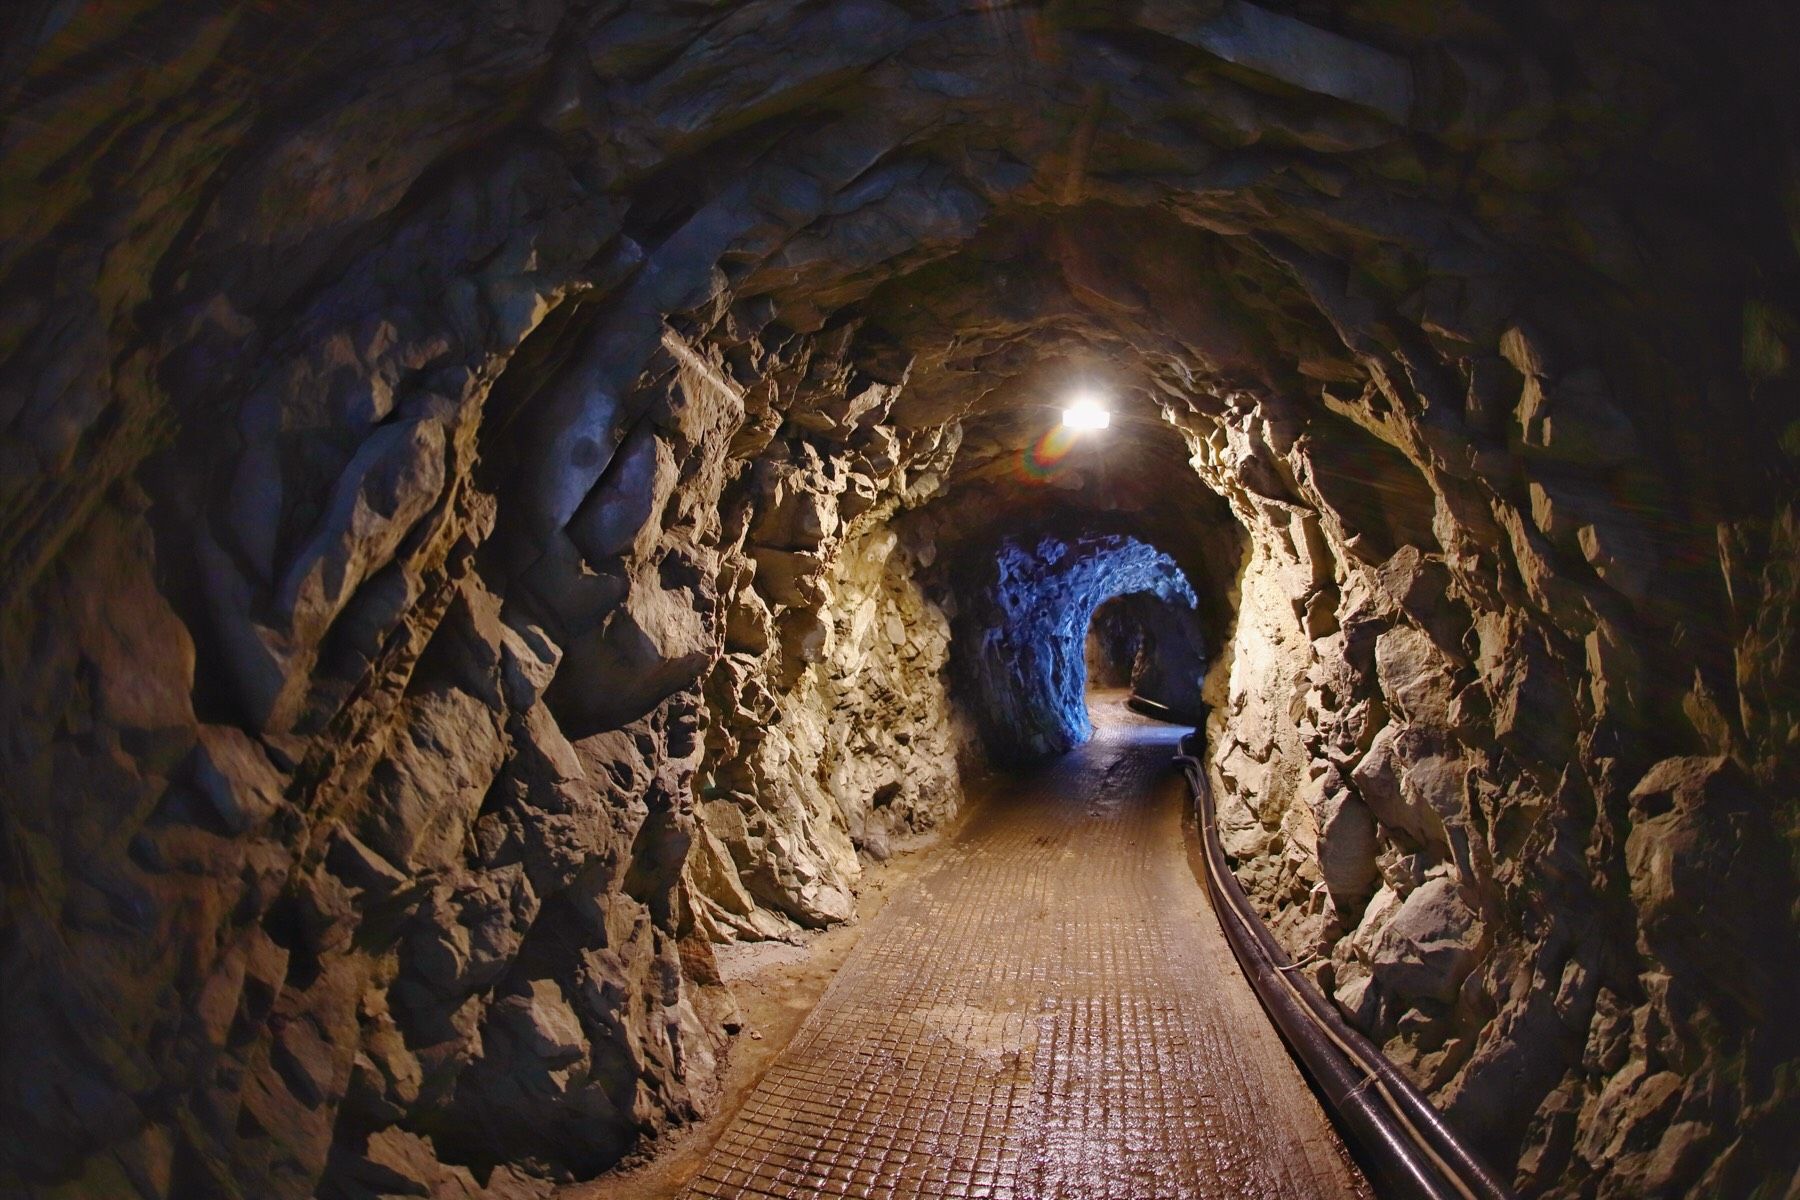
An illuminated tunnel
The photo shows a long underground tunnel made up of rocky walls. A single lamp in the ceiling provides the tunnel with dim lighting, which fades at the end of the tunnel.
From a slightly high angle, the photo was captured to show a long, dim tunnel with rocky walls and a smooth walkway. There's a single lamp that gives soft lighting to the tunnel.
Labels: Tunnel, Outdoors, Cave, Nature, Astronomy, Moon, Night, Crypt, Walkway, Lamp